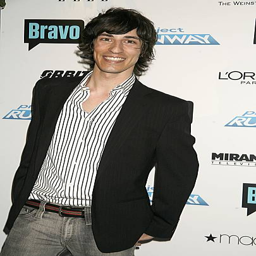
actor attends season premiere party .